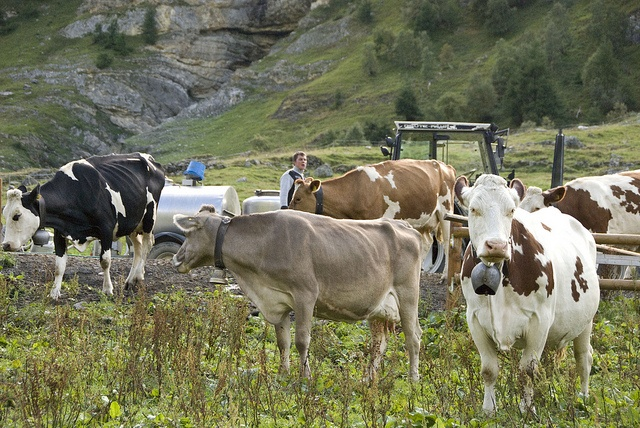
A herd of cows standing on a grass covered field.
Group of cows in a field with a man in the background.
a number of cows in a field with a person behind them
A heard of cows stands in front of a man with a tractor.
A herd of skinny cows are grazing on the grass.